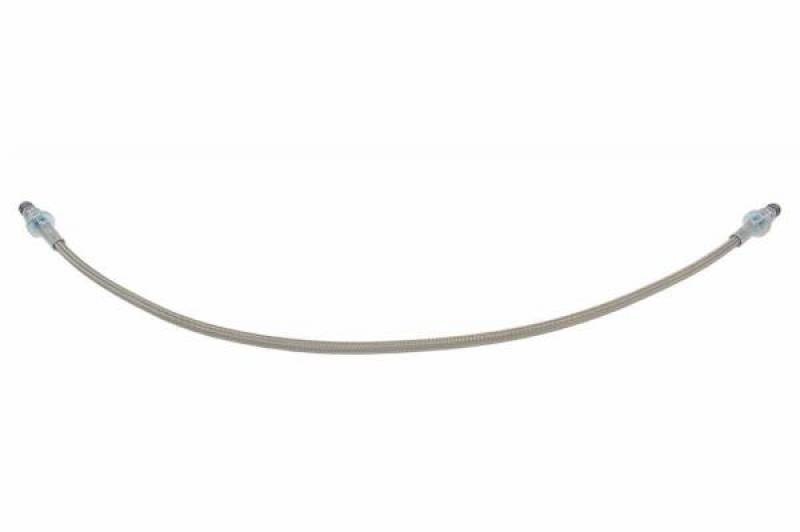
Clutch Masters 13-18 Ford Focus ST Hydraulic Clutch Line
Clutch Masters 13-18 Ford Focus ST Hydraulic Clutch Line
Brand: Clutch Masters
Category: Vehicles & Parts > Vehicle Parts & Accessories > Motor Vehicle Parts > Motor Vehicle Transmission & Drivetrain Parts